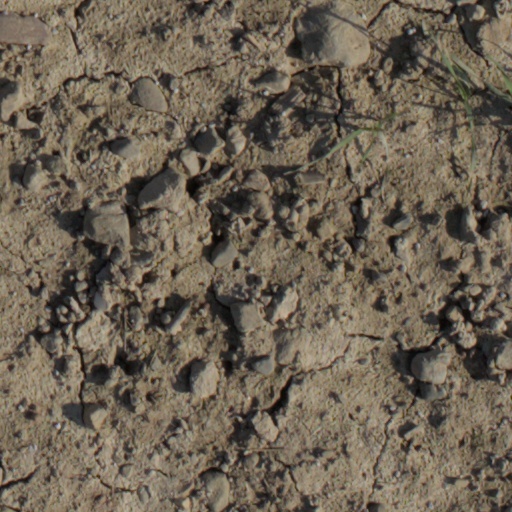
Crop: wheat